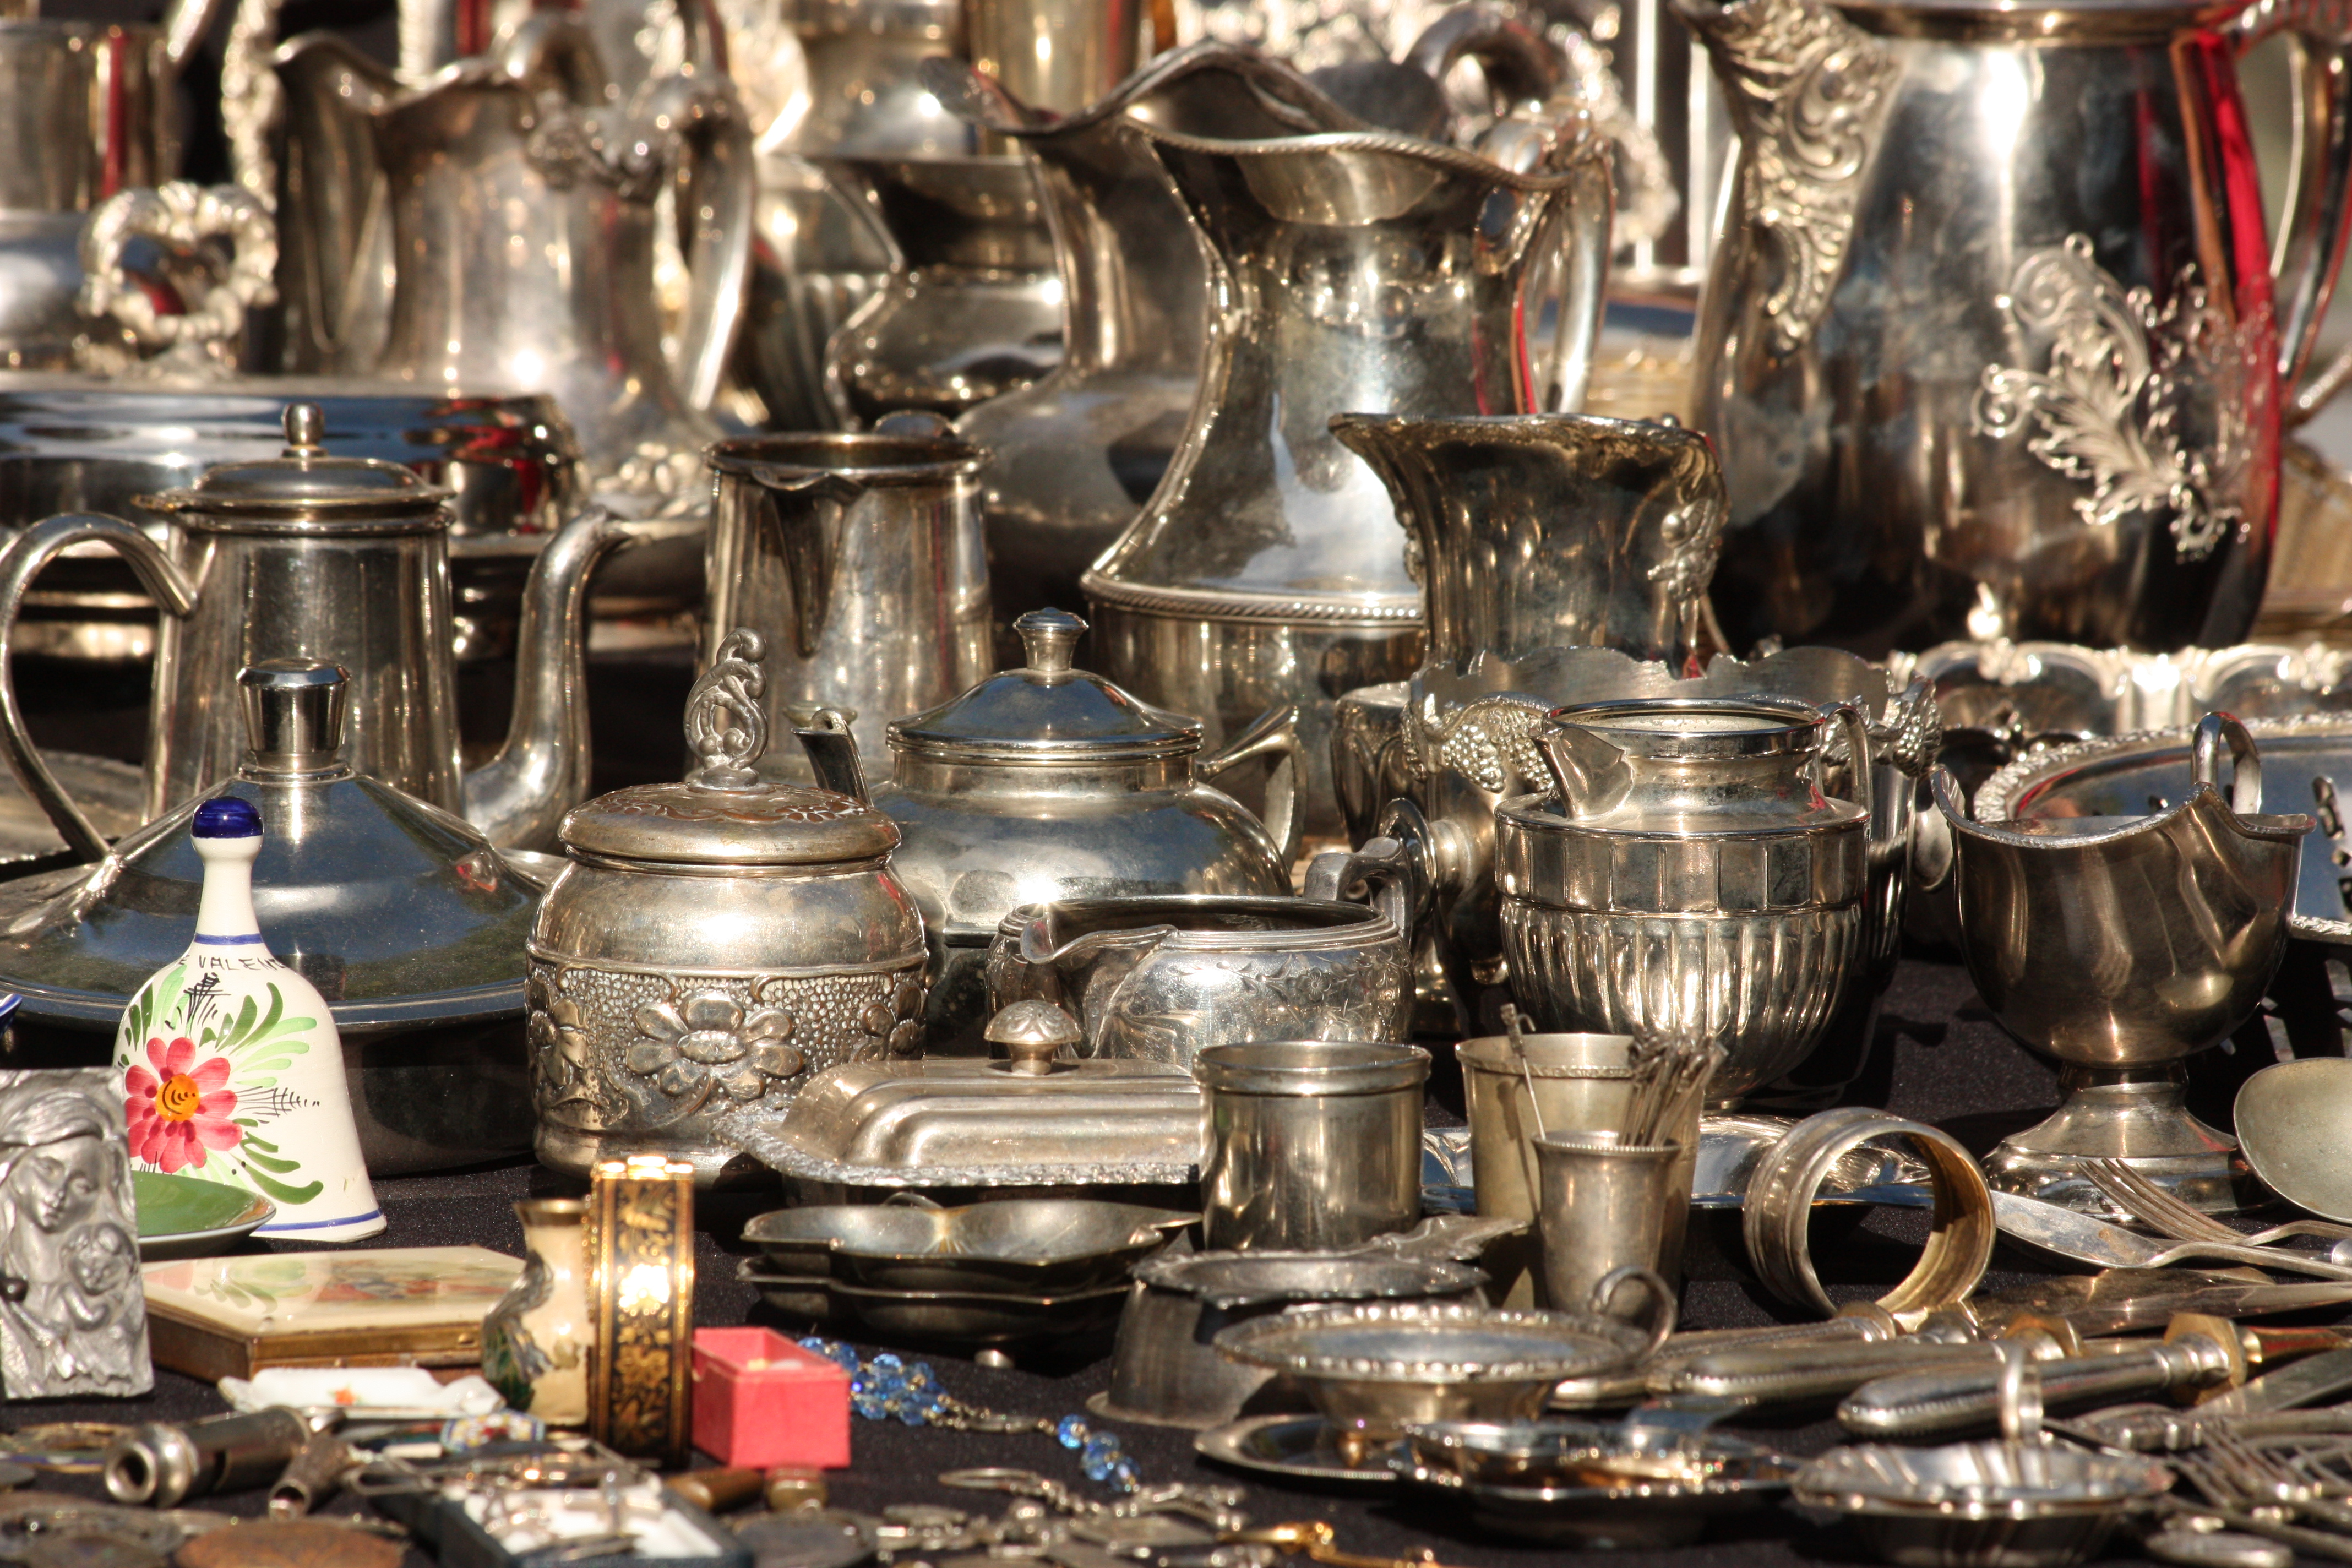
silver, reflection, metal, steel, jewelry, treasure, artifacts, silverware, silver dinnerware, tin, gas, city, auto part, serveware, market, machine, cylinder, engineering, motor vehicle, nickel, household hardware, still life photography, steel casing pipe, collectable, antique, Household silver, souvenir, bazaar, automotive wheel system, collection, copper, aluminium, automotive engine part, room, dishware, brass